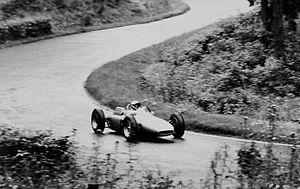
Porsche Team est une écurie automobile allemande et la branche LMP1 du département motorsport du constructeur Porsche. La structure est basée à Weissach, dans le Bade-Wurtemberg. Elle participe au Championnat du monde d'endurance FIA depuis 2014, avec ses nouvelles Porsche 919 Hybrid. L'écurie remporte sa première victoire en WEC aux 6 Heures de São Paulo 2014, la dernière manche de l'année. En 2015, Porsche Team remporte les 24 Heures du Mans avec le troisième équipage engagé, composé de Earl Bamber, Nick Tandy et Nico Hulkenberg. L'écurie a comme principaux adversaires Toyota Gazoo Racing, Audi Sport Team Joest et Nissan Motorsport.